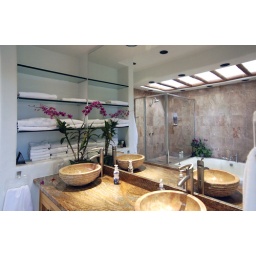
Note elegant pink marble on wall of tub surround reflected in mirror